Yooroonah Tank Barrier

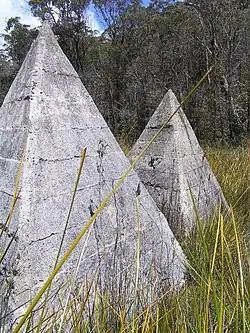
Yooroonah Tank Barrier - Detail of concrete tetrahedra

Yooroonah Tank Barrier is a heritage-listed former tank barrier on Waterfall Way, Ebor, New South Wales, Australia. It was designed by Eastern Military Command (Australian Government) and built in 1942 by the Department of Main Roads, the Dumaresq Shire, local workers and miners. It is also known as Yooroonah Tank Traps and Ebor Tank Traps. The property is owned by the Office of Environment & Heritage (State Government), Transport for NSW (State Government) and the Rural Lands Protection Boards State Council. It was added to the New South Wales State Heritage Register on 27 November 2009.